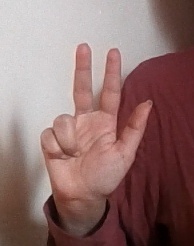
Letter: al